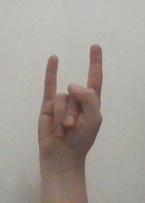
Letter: la